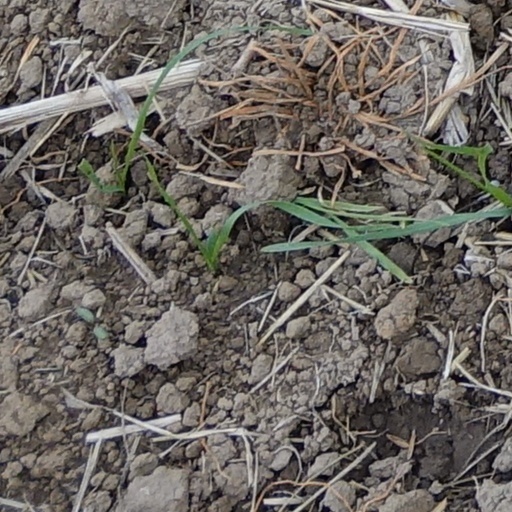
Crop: wheat